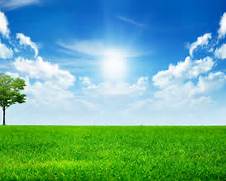
Weather: sun or clear